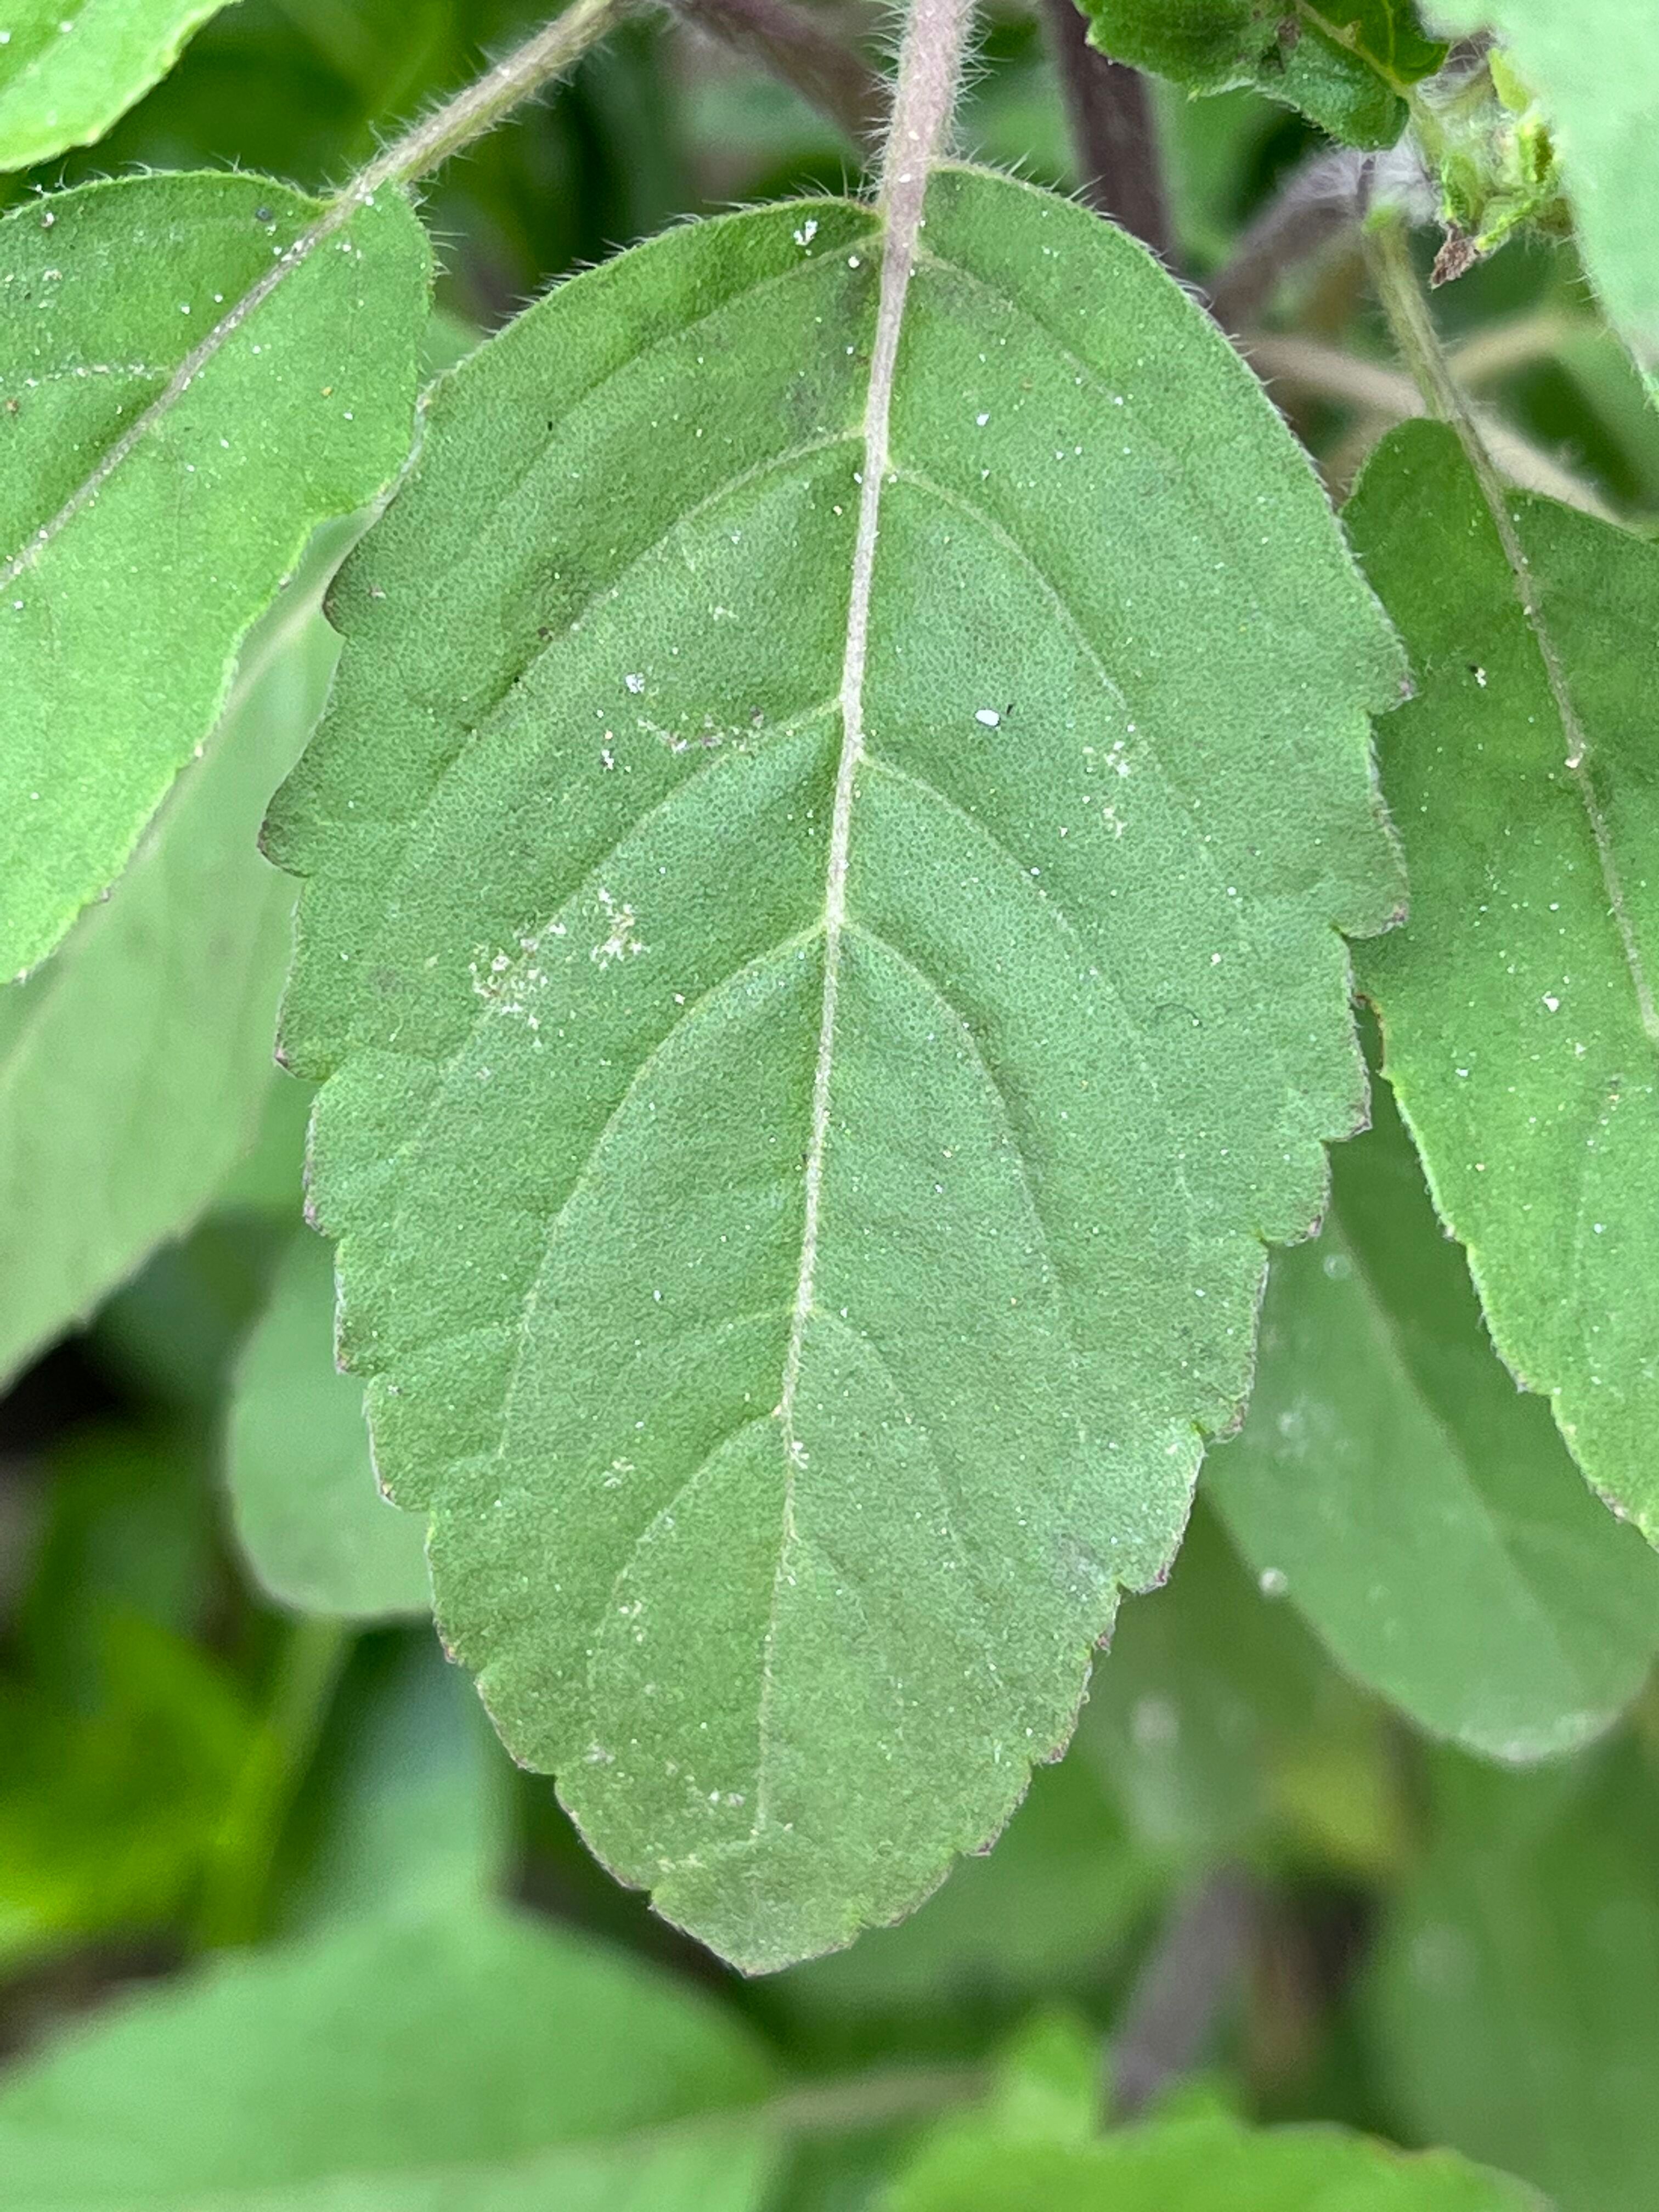
Plant species: ocimum-tenuiflorum